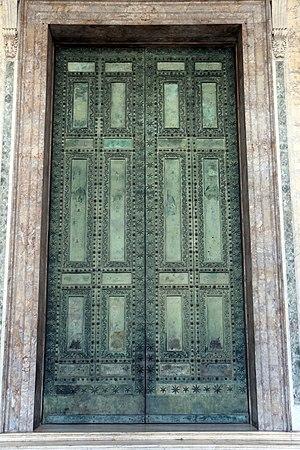
L’histoire de la civilisation en Occident est l’étude des faits qui ont constitué l’identité de l'homme occidental. Elle s'inscrit dans une approche culturelle, celle de l'histoire des mentalités, selon l'analyse de la troisième génération de l'école des Annales, parfois appelée Nouvelle Histoire.